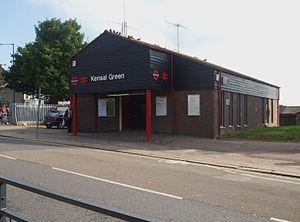
La Bakerloo line est une ligne du métro de Londres, reliant Harrow & Wealdstone au nord-ouest à Elephant & Castle au sud-est. Elle couvre une distance de 23,2 km et dessert 25 stations, dont 15 souterraines. Les principaux centres d'intérêt desservis par la ligne sont : Regent's Park, Oxford Circus, Piccadilly Circus et Waterloo Bridge.